Roewe RX5

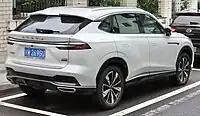
Rear view

Images of the third generation Roewe RX5 was released in March 2022. The third generation RX5 is powered by a 1.5 liter turbo engine codenamed 15FDE producing a maximum power output of mated to a 7-speed wet dual clutch transmission. The engine is the updated version of the second generation Blue Core powertrain of SAIC.